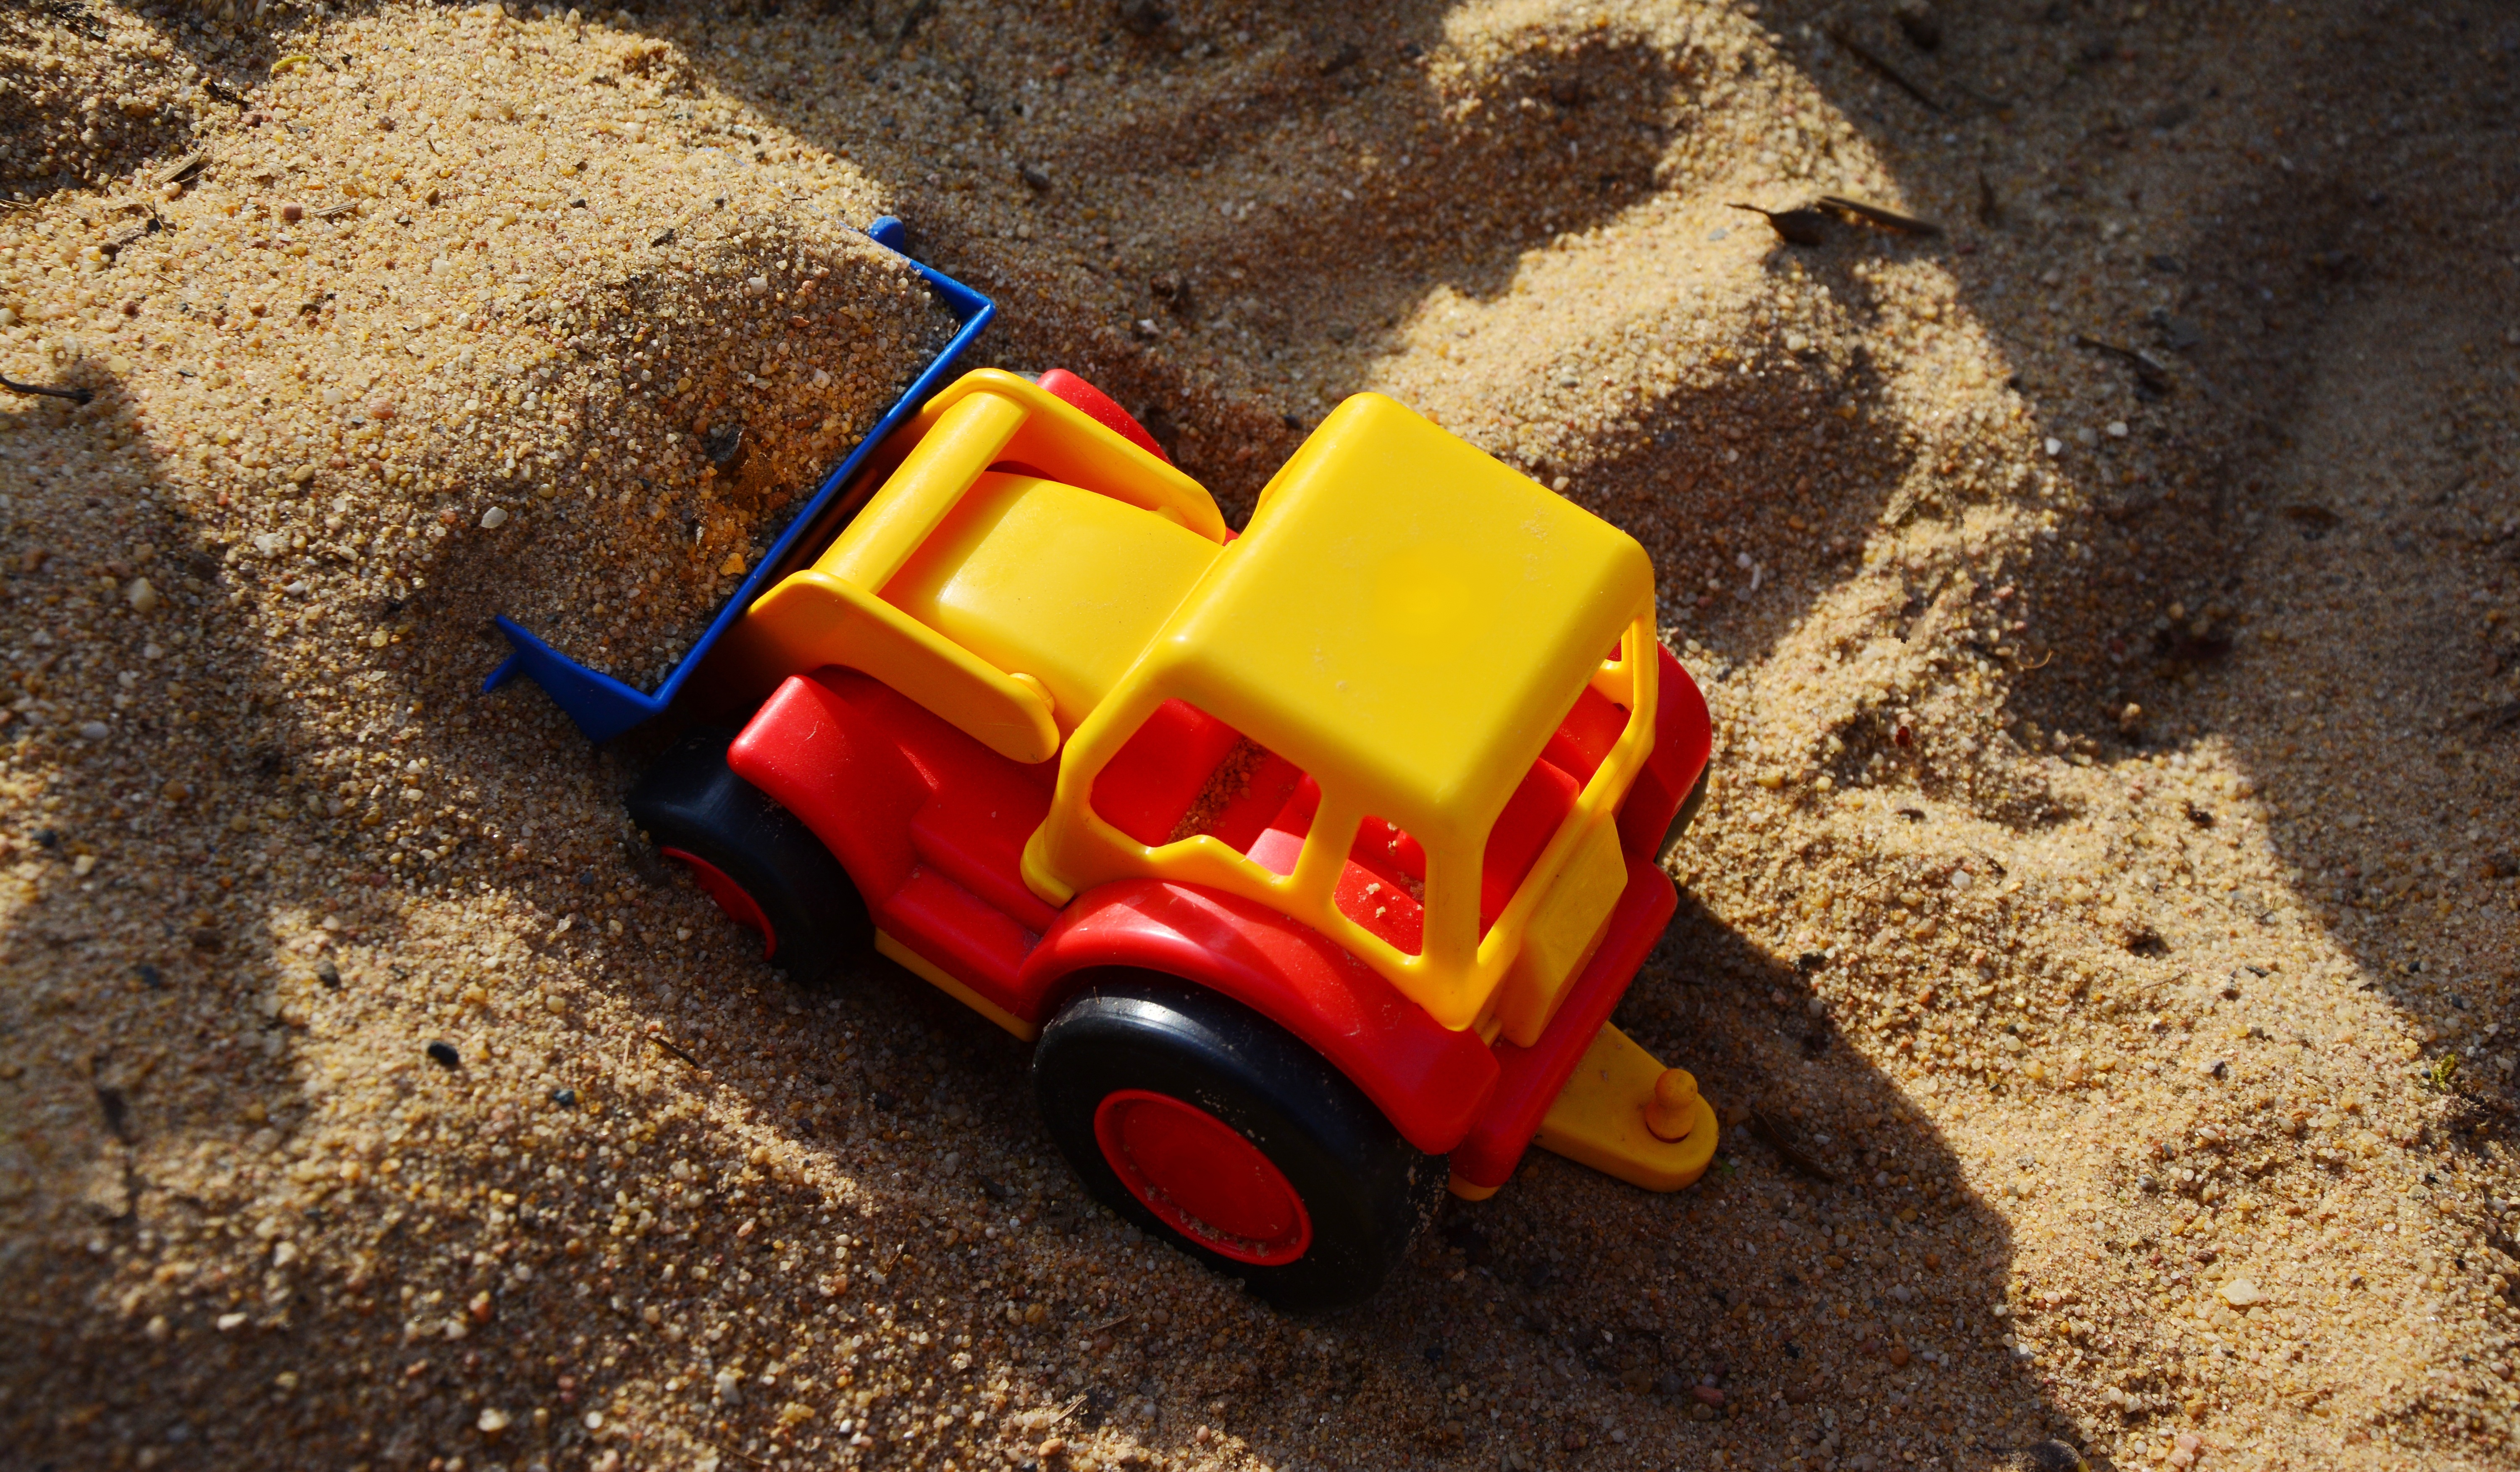
sand, red, vehicle, soil, toy, site, excavators, scoop, construction work, construction equipment, sand pit, plastic toys